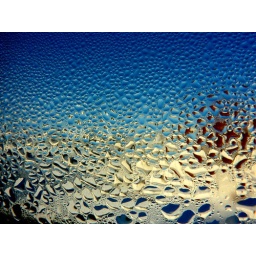
out my window in the morning time. the red is a tree, the white snow, the gray a road, and the blue the sky.